Château de Madame du Barry

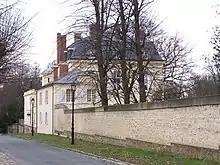
"Pavillon des Eaux", later called "Château de Madame du Barry" – northern façade facing the "chemin de la Machine"

The château is an approximately cubic construction, of average size and modest appearance, which borders the "chemin de la Machine", a favourite subject of the Impressionists Camille Pissarro and Alfred Sisley.